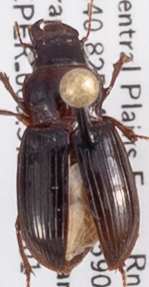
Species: Cratacanthus dubius
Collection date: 2021-09-01
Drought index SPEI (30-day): -1.166
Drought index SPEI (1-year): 0.17
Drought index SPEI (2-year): -0.51